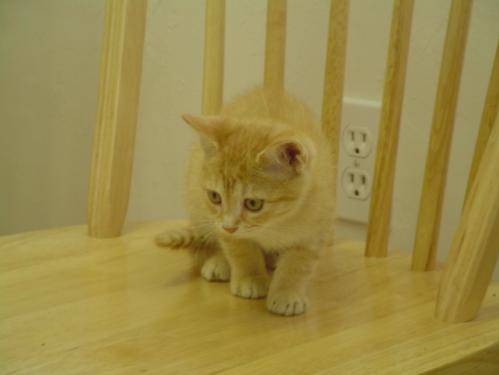
Label: cat